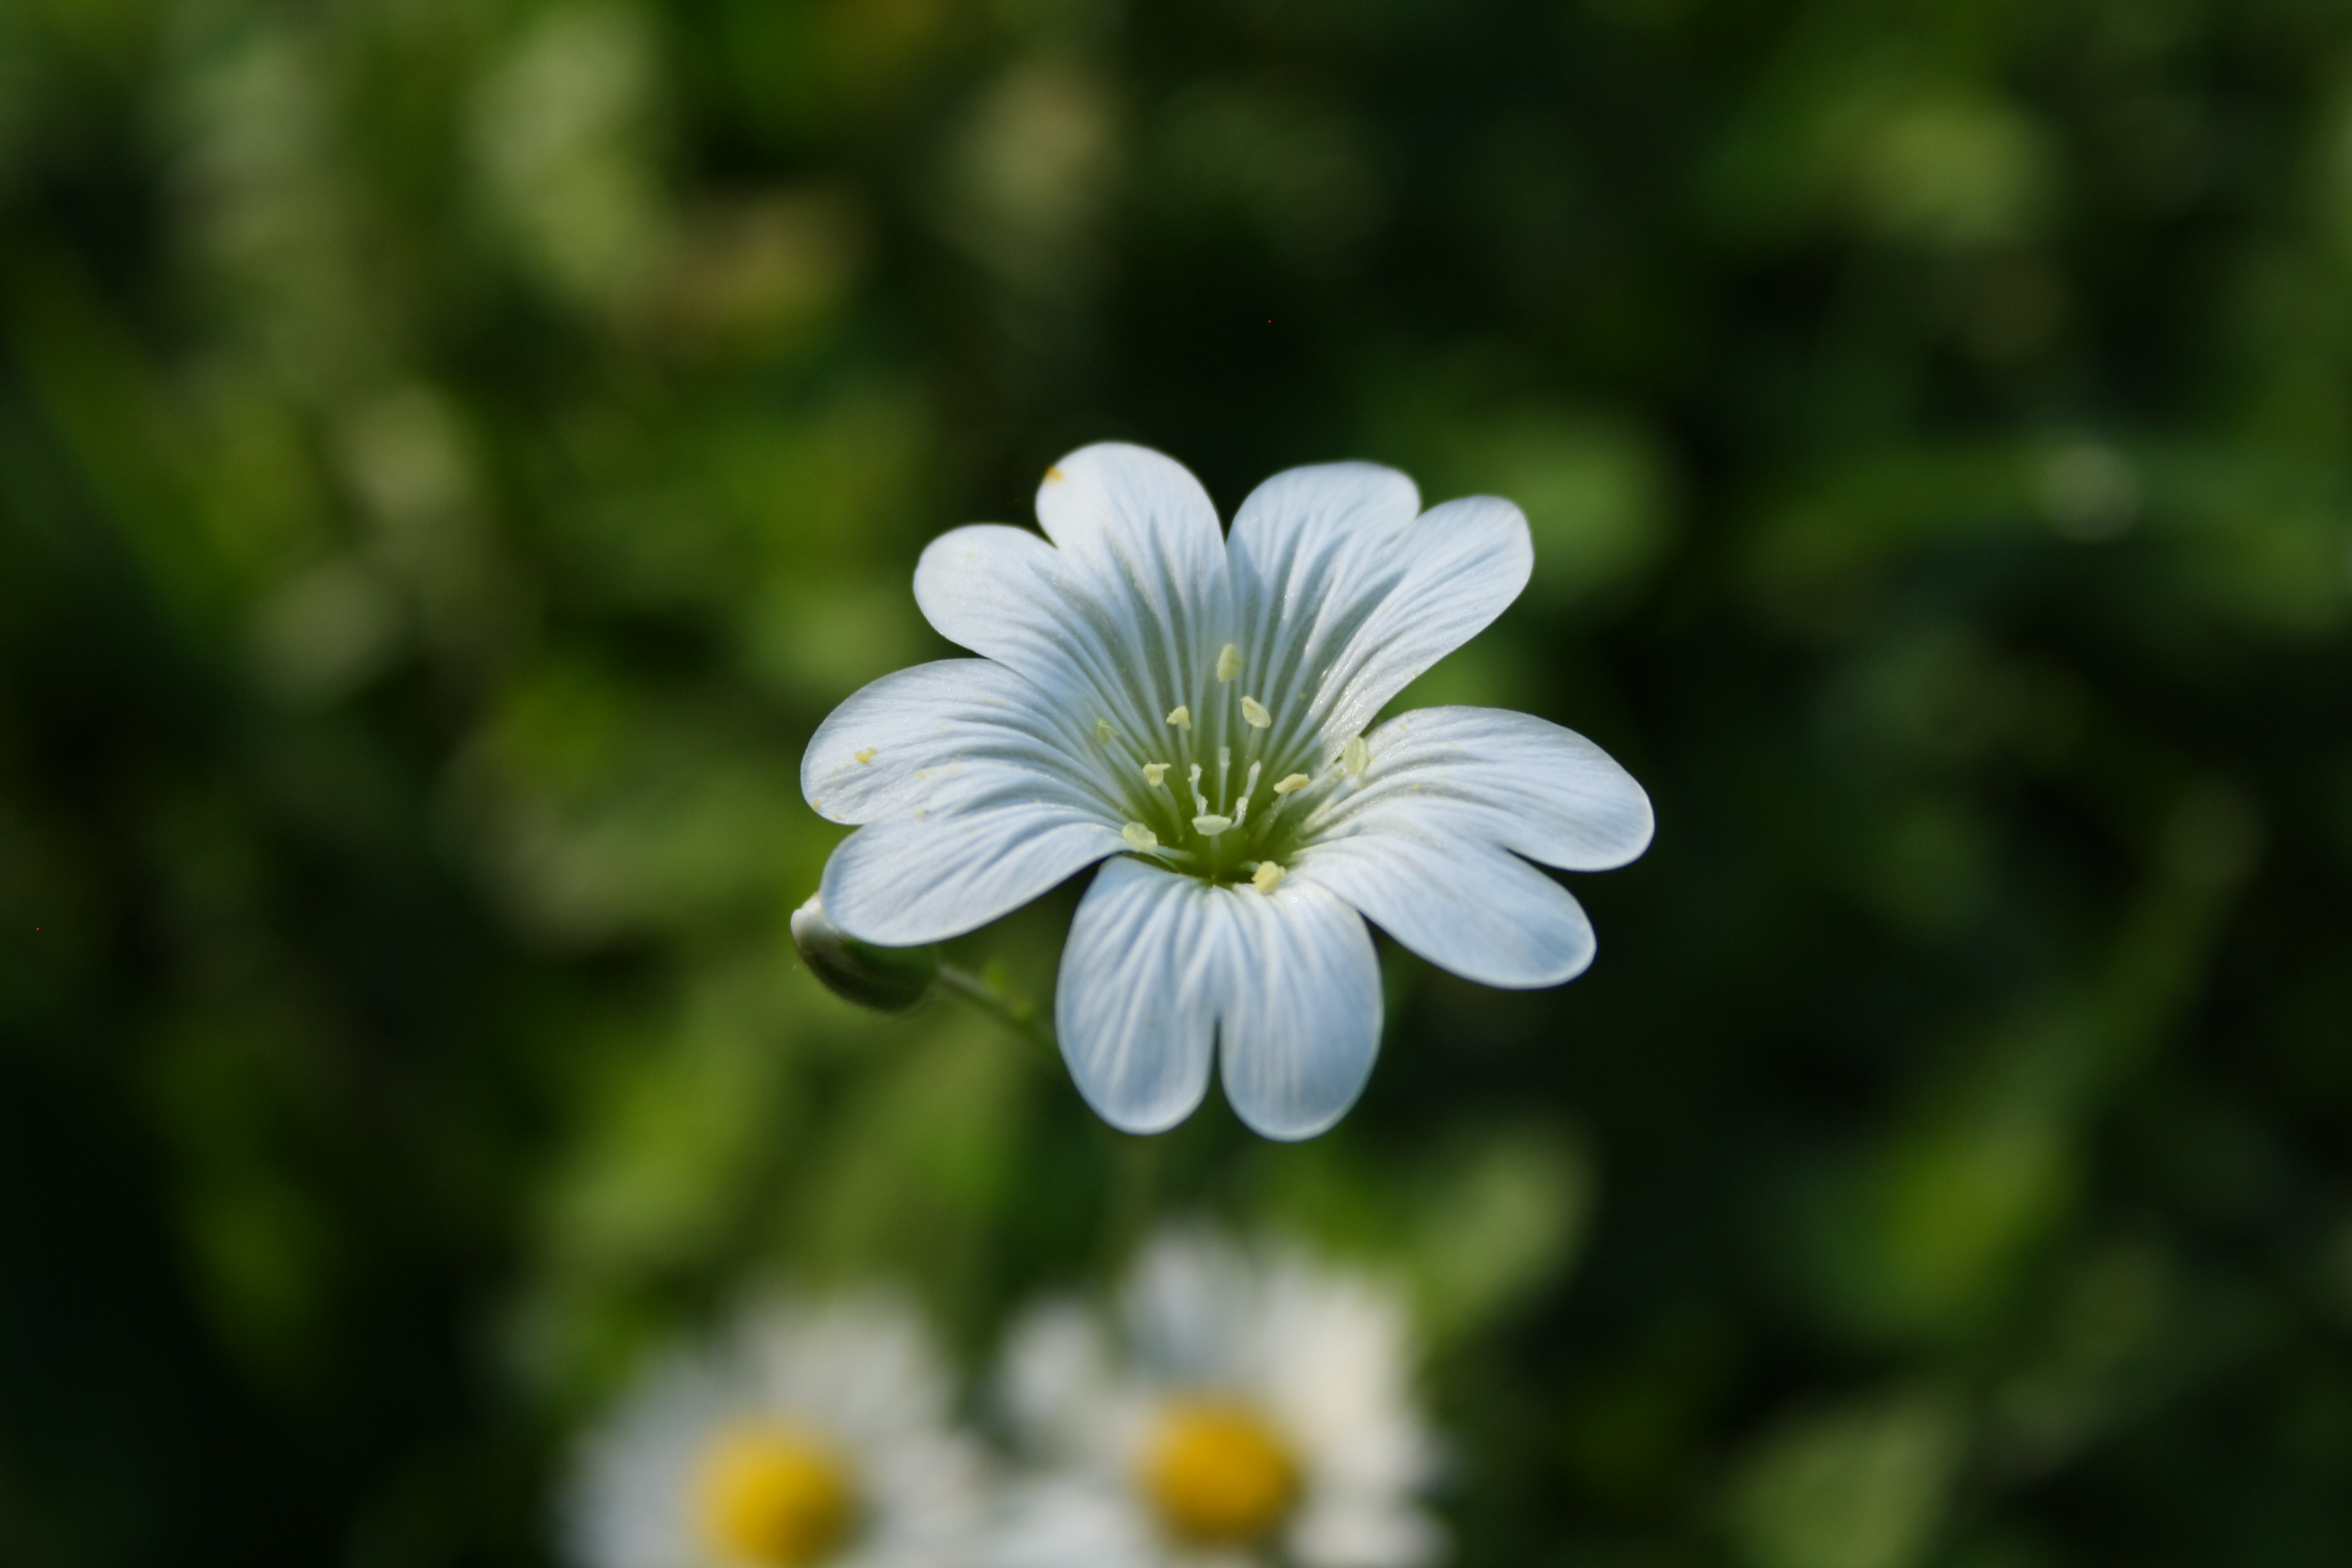
nature, blossom, plant, field, meadow, flower, petal, bloom, daisy, green, macro, botany, flora, wildflower, close up, macro photography, flowering plant, daisy family, oxeye daisy, plant stem, land plant